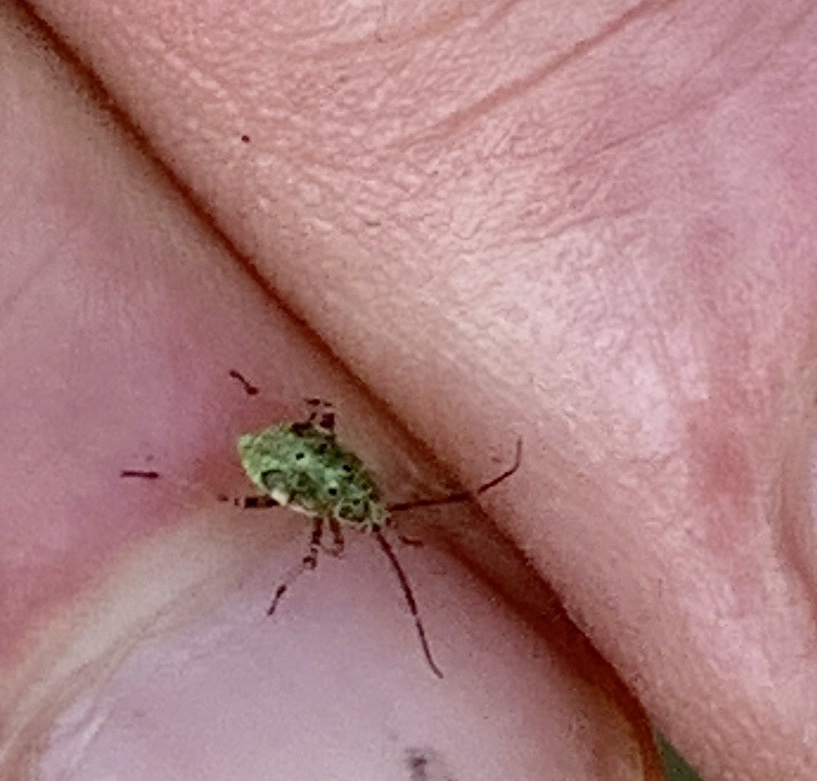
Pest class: lygus_bug